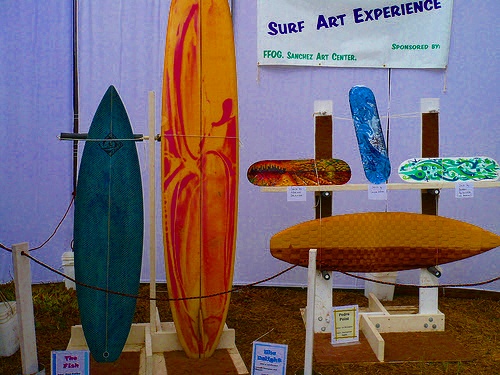
Distortion: saturate_inc